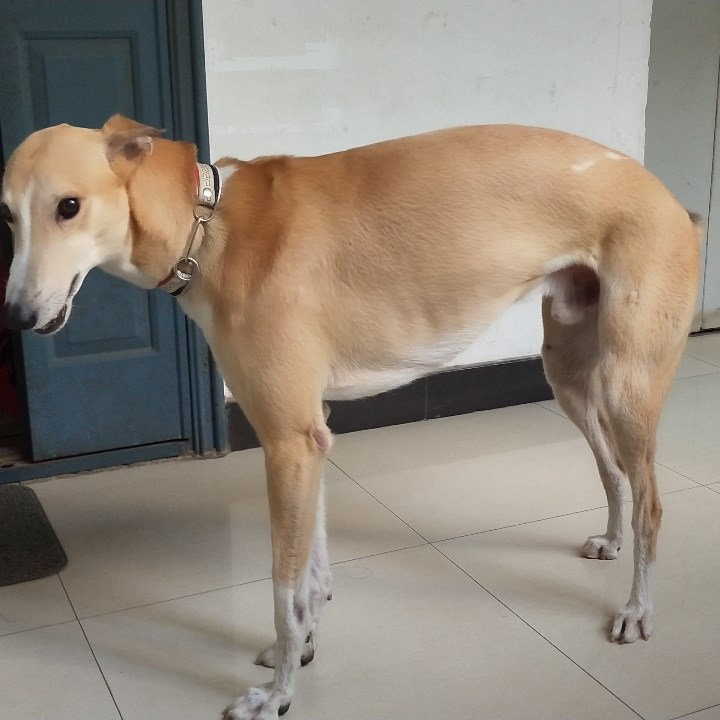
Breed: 234-n000065-whippet